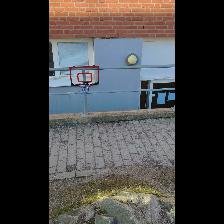
Label: NonHuman